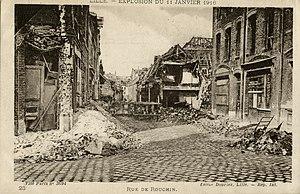
Lille (France - dép. du Nord). Explosion des 18 Ponts, le 11 janvier 1916. Les démolitions dans la rue de ""Rouchin""
Cette chronologie des catastrophes industrielles, non exhaustive, présente une liste de sinistres à caractère industriel par ordre chronologique. Les sinistres présentés peuvent résulter, selon les cas, d'un accident, d'une négligence ou d'une incompétence, ou d'une combinaison quelconque de ces facteurs. Ils ont généralement comme conséquences un nombre plus ou moins importants de morts, de blessés ou de disparus, ainsi que d'importants dégâts matériels, et ces conséquences peuvent être à effet immédiat ou différé.